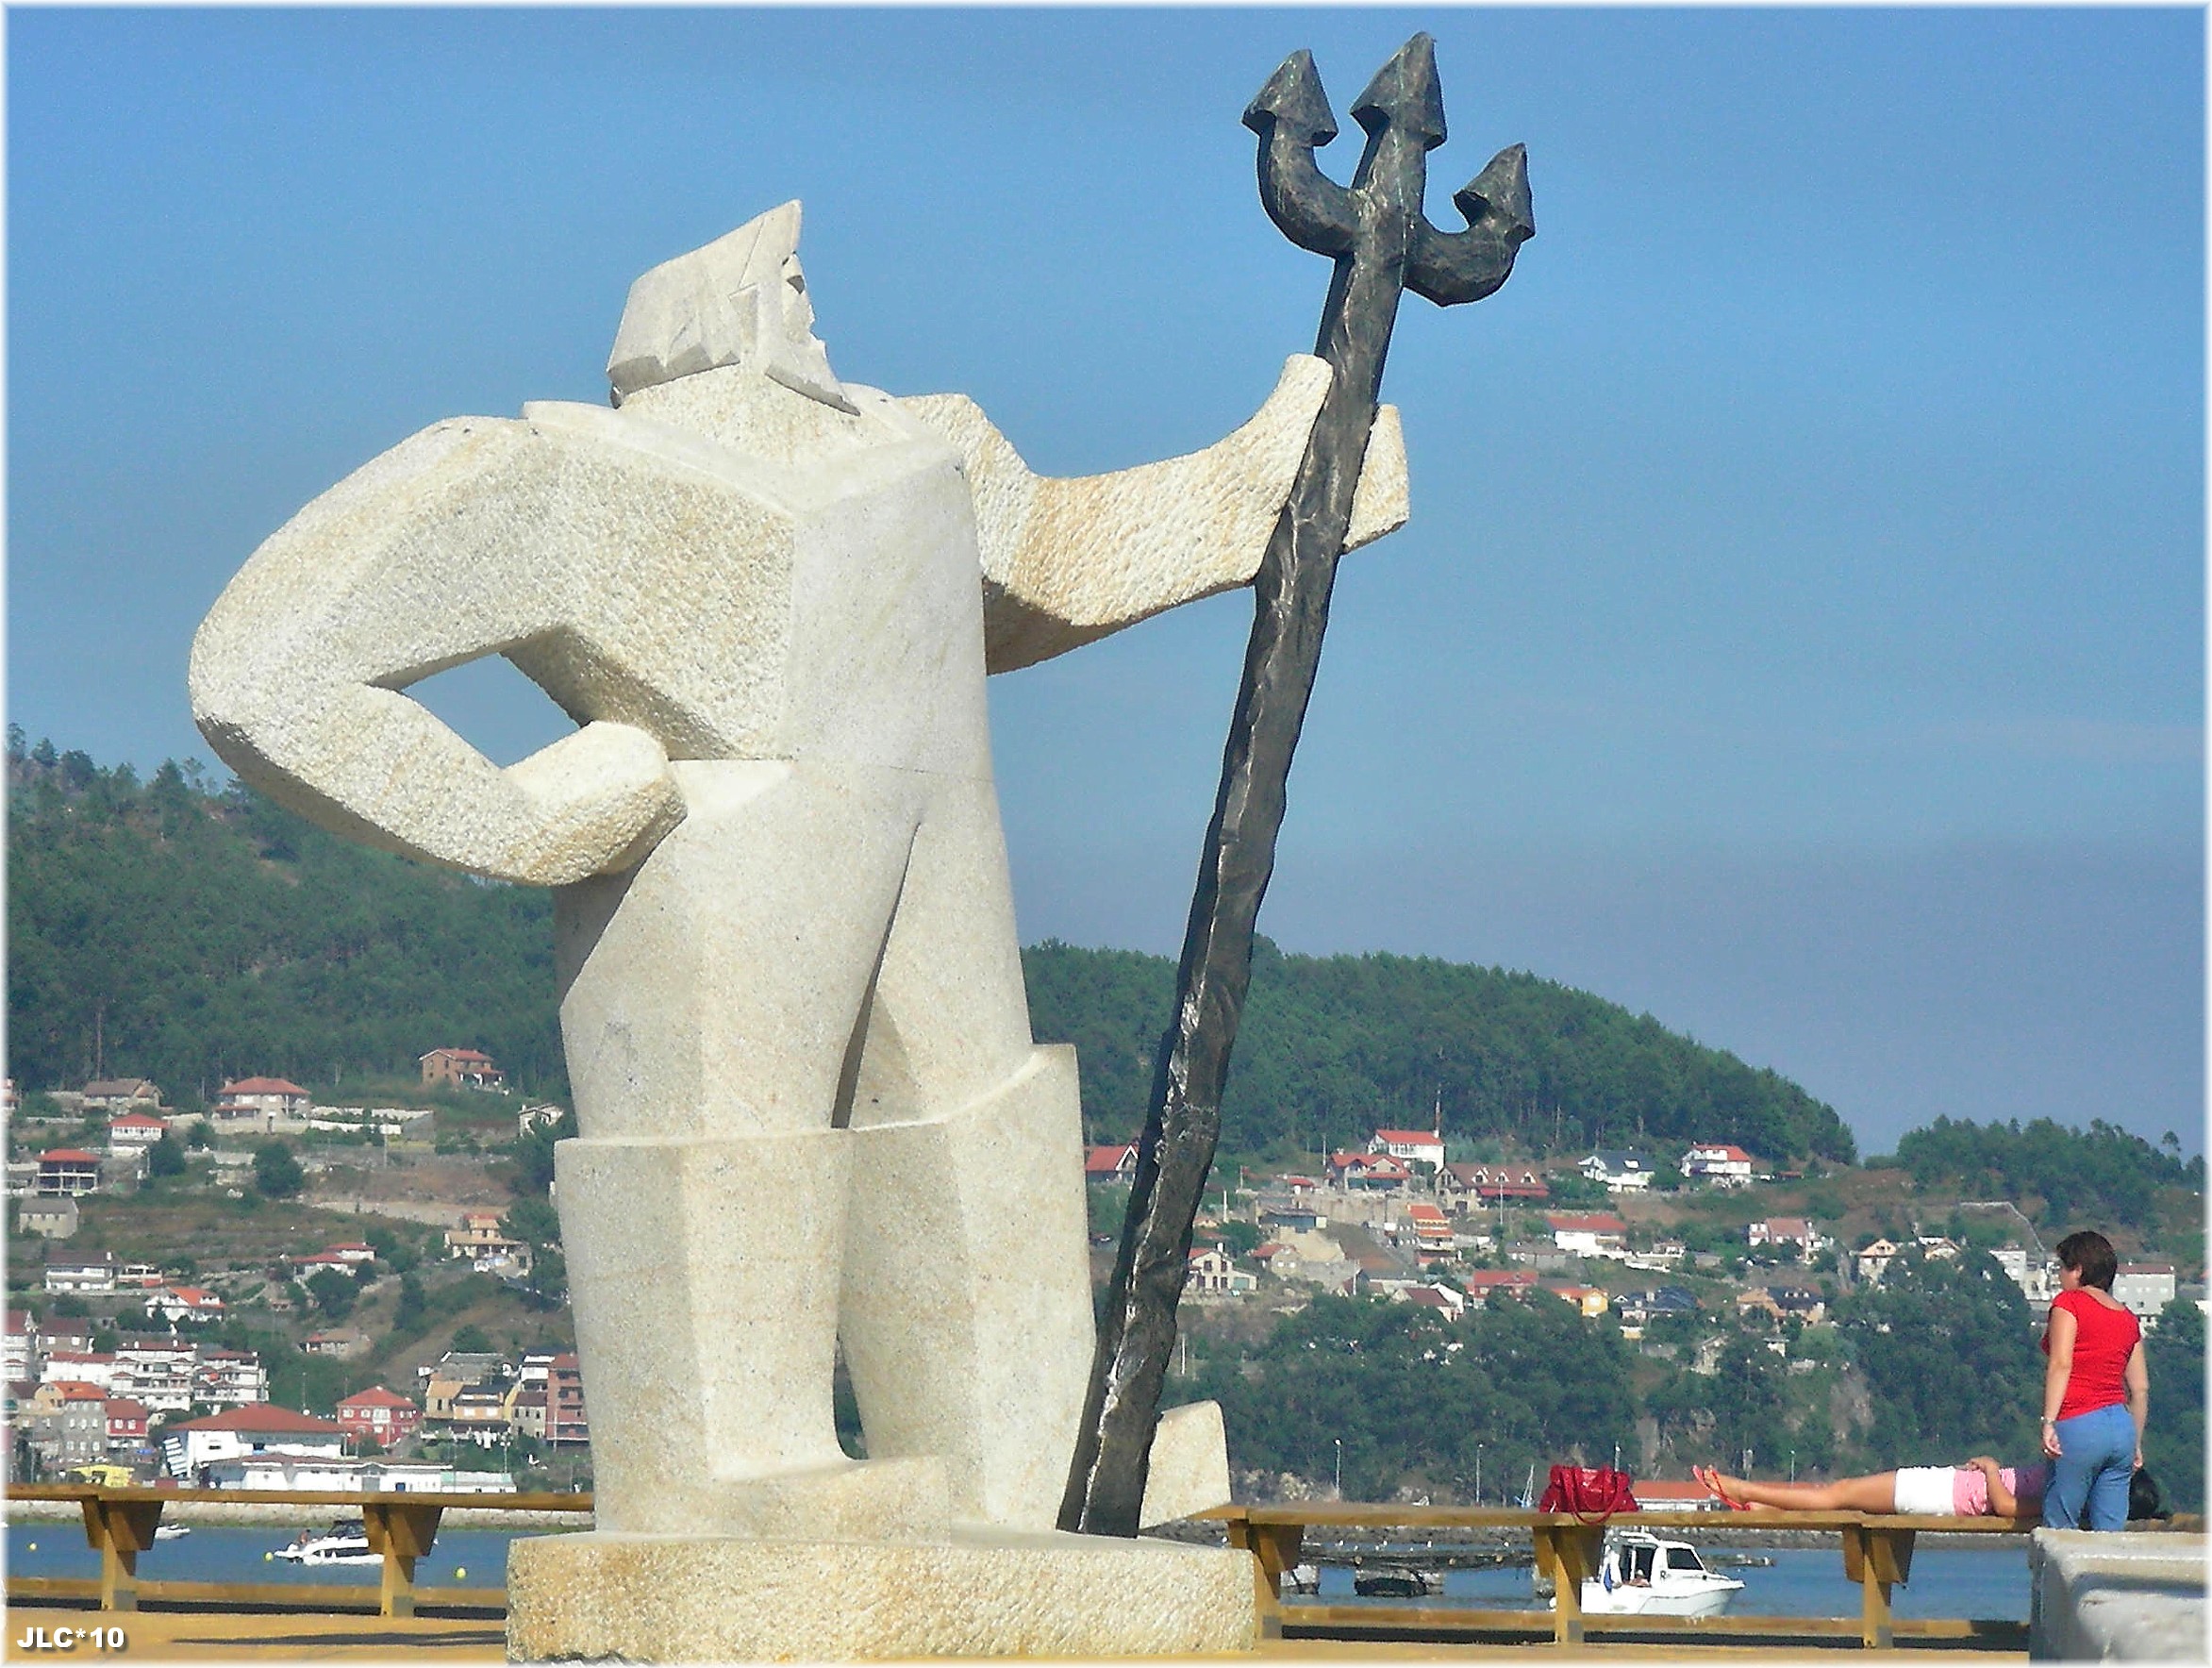
monument, europe, statue, landmark, sculpture, memorial, art, spain, europa, mar, agua, galicia, riadevigo, espana, galiza, auga, provinciapontevedra, moana, ria, neptuno